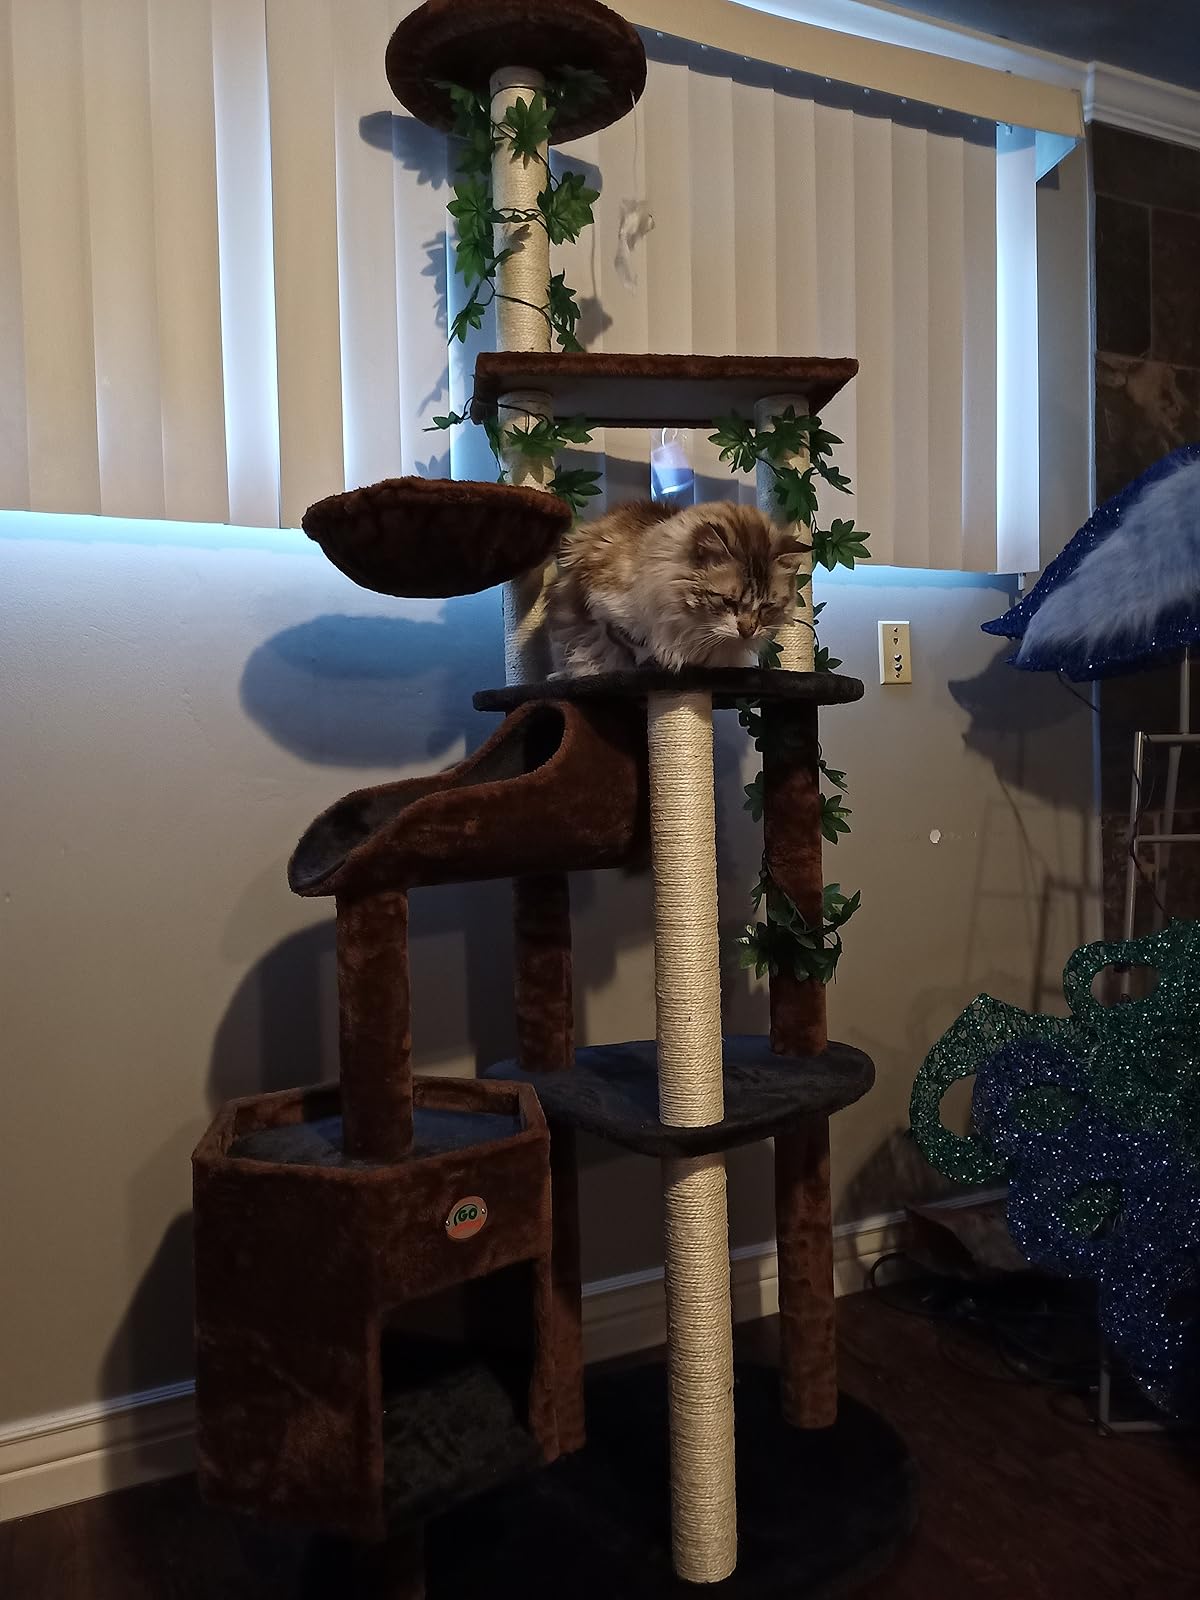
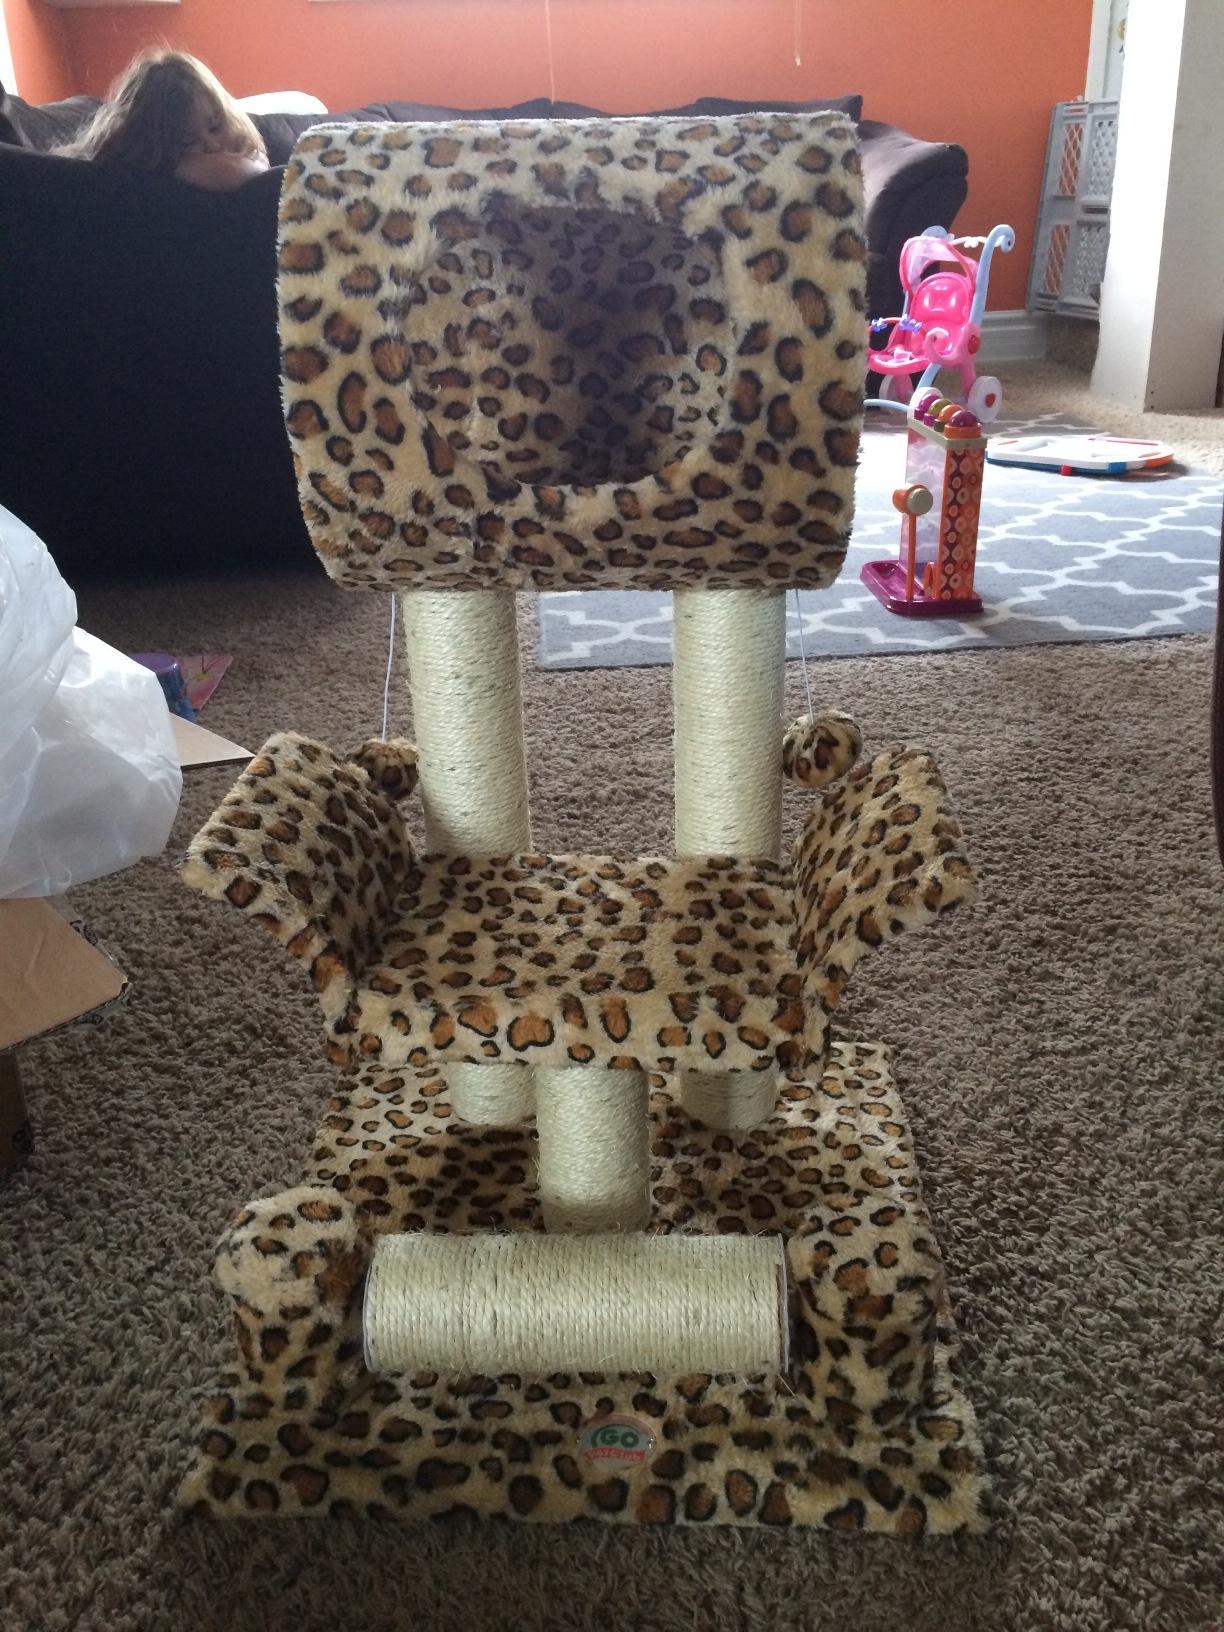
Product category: items_cat tree
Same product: no